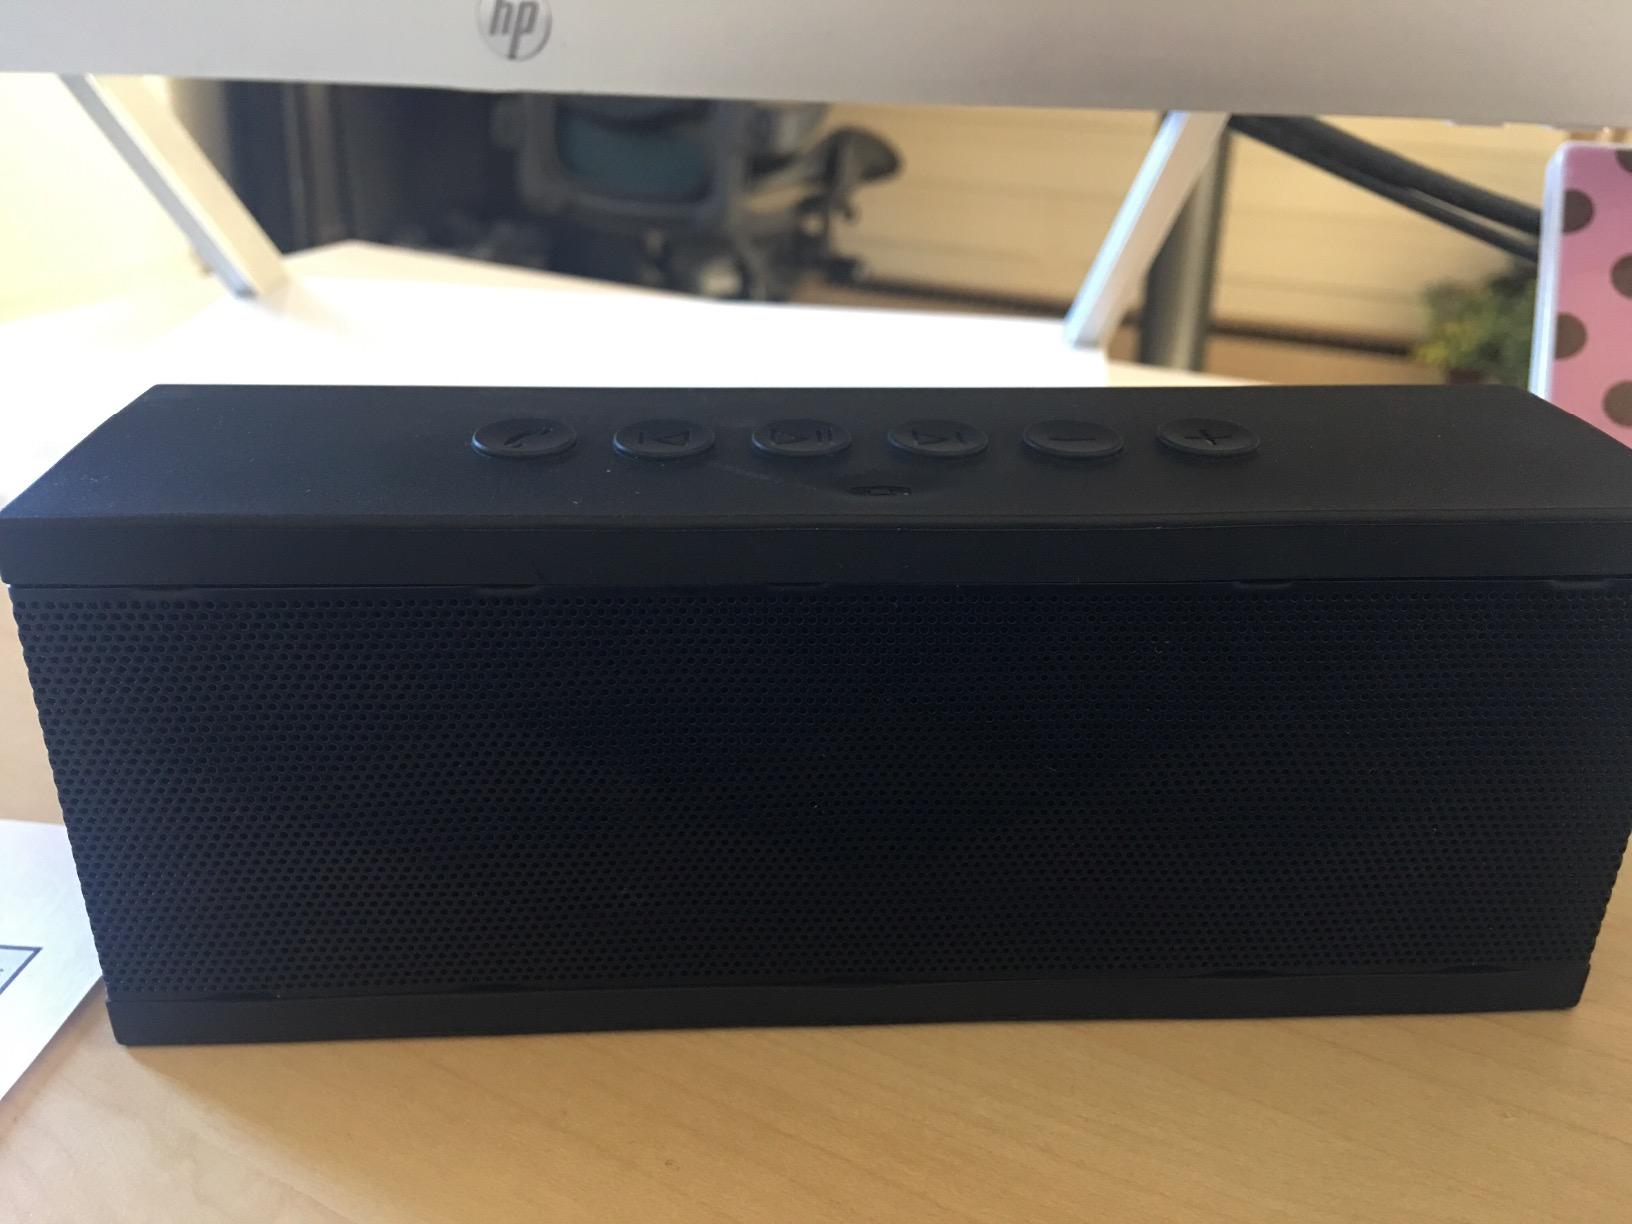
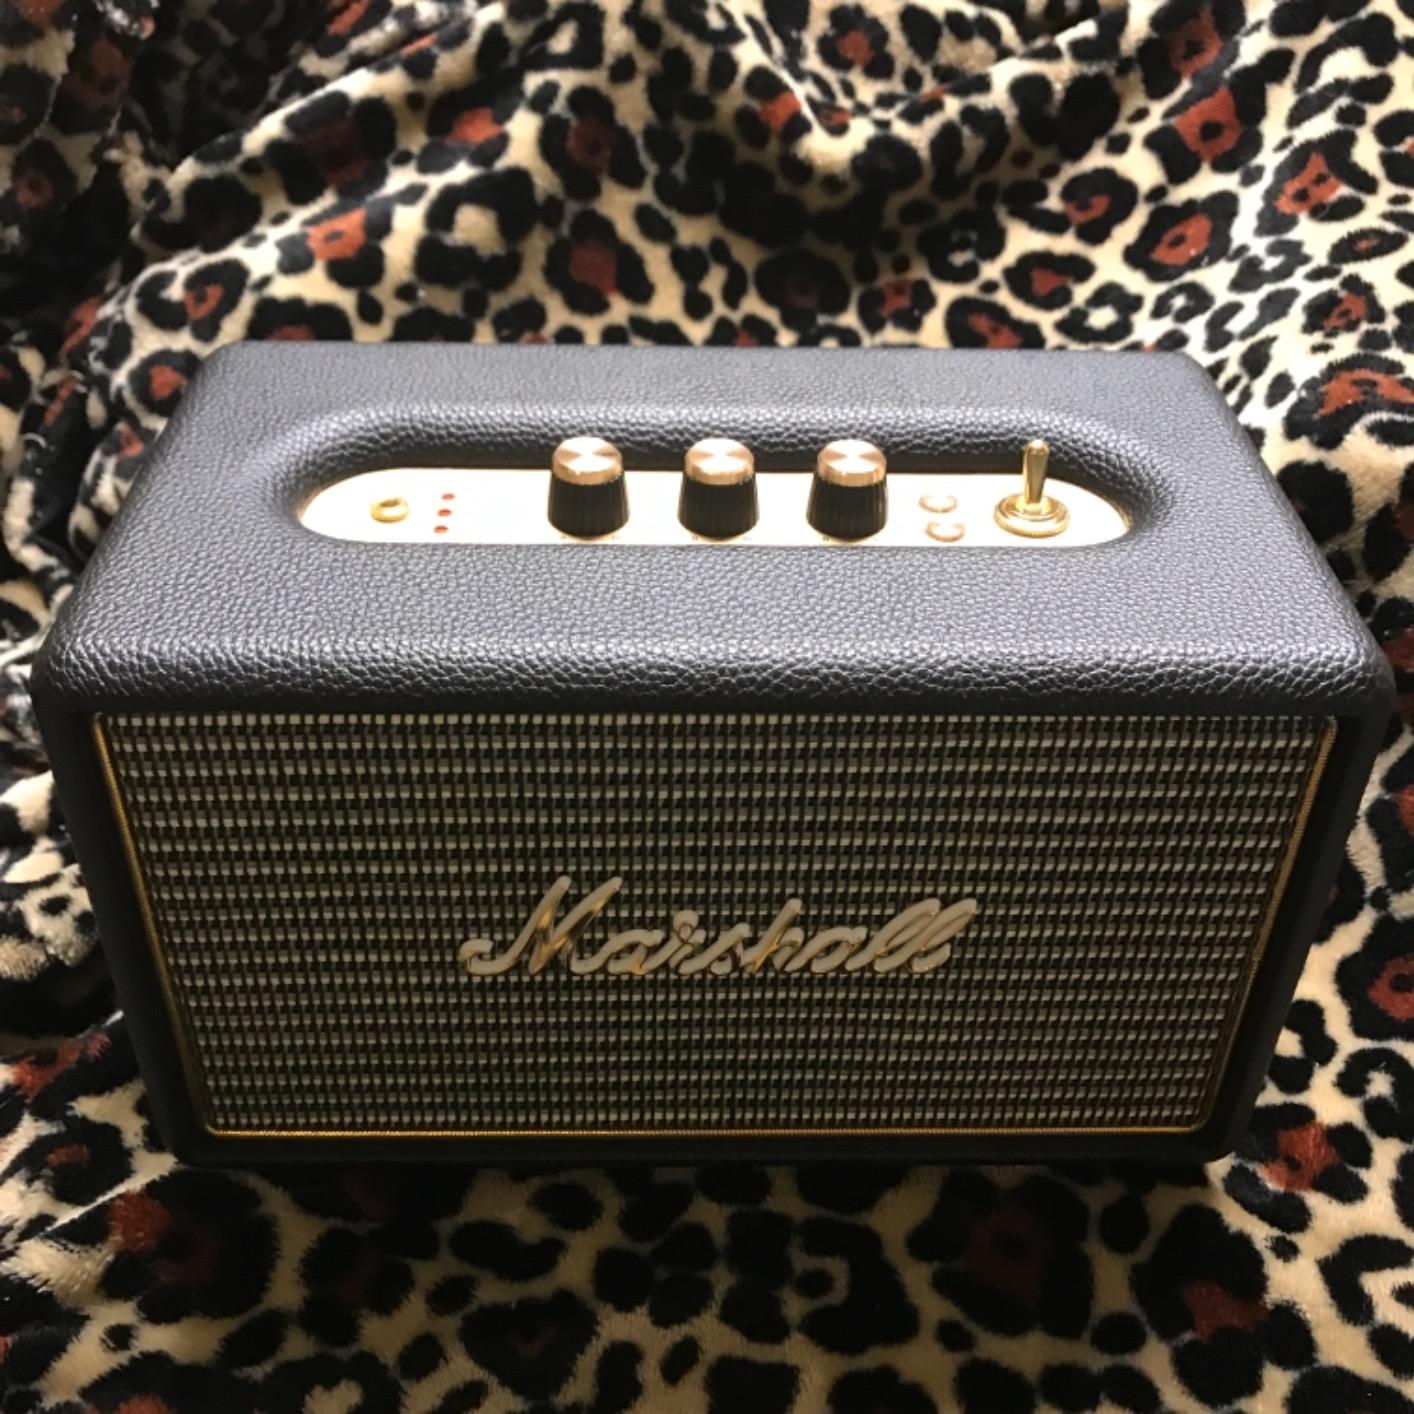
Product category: speaker
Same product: no